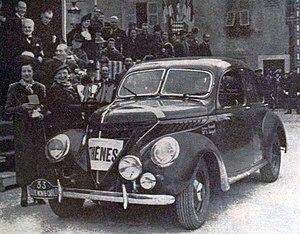
Germaine Rouault et Mme Largeot, victorieuses de la Coupe des Dames du rallye Monte-Carlo 1938, sur Matford.
L'histoire du sport féminin en France présente souvent ce fait comme une conquête contemporaine mais l'affirmation selon laquelle les Françaises n'ont eu que récemment accès aux activités physiques et sportives mérite d'être tempérée au fur et à mesure que l'on remonte le fil de l'histoire. Si aux confins des XIXᵉ et XXᵉ siècles certaines ont trouvé leur place au sein du mouvement gymnique et des activités traditionnelles, comme à l'escrime ou l'aviron, l'accès des autres à la révolution sportive anglo-saxonne est loin d'être aussi aisé, et après la guerre de 1914-1918 des sportives doivent créer leurs propres institutions pour pouvoir exister et n'être finalement admises aux Jeux olympiques dans les disciplines de leur choix qu'en 1928, en dépit des réserves de la Faculté à l'encontre des activités physiques intenses pour la physiologie féminine et de l'opposition déterminée de Pierre de Coubertin. Il convient de souligner la place exemplaire tenue par Alice Milliat dans ce véritable combat.